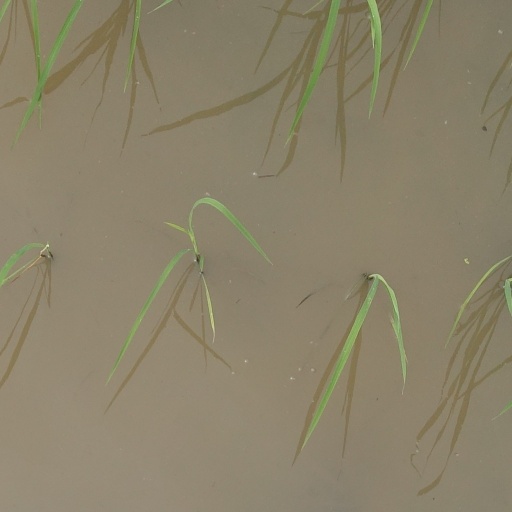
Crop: rice